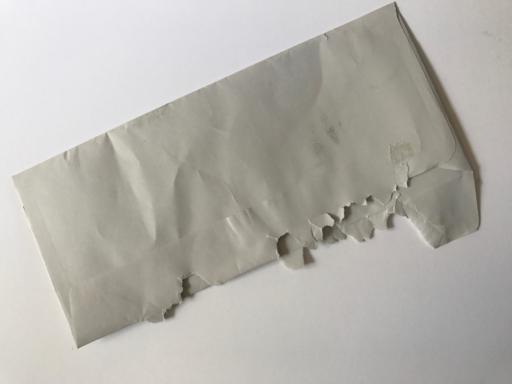
Waste category: paper